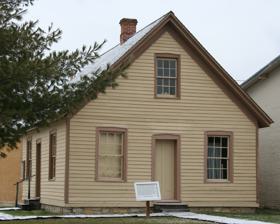
Building: Norris Miller House
Country: United States of America
Year built: 1856
Historic house in Iowa, United States United States historic place Norris Miller House U.S. National Register of Historic Places Show map of Iowa Show map of the United States Location 118 N. Mill St. Decorah, Iowa Coordinates 43°18′19″N 91°47′31″W / 43.30528°N 91.79194°W / 43.30528; -91.79194 Built 1856 Built by Norris Miller NRHP reference No. 76000814 Added to NRHP June 8, 1976 The Norris Miller House , also known as The Stovewood House , is a historic residence located in Decorah, Iowa , United States.  The 1½-story frame house features a vernacular Classical cornice , symmetrical plan, a gable roof, and a limestone basement.  The structure is composed of oak that is split into short lengths for use in a stove, or stovewood.  It is laid with mortar made up of ash and lime.  There are only two other houses like this one known to exist in the United States, and both are in Wisconsin . A section interior wall with the plaster removed to show the unusual use of stovewood as insulation Decorah had two other houses similar to this one, but they have been torn down.  All them could have been built by Norris Miller, who settled in Decorah from Ohio in 1855.  That year he bought a town lot, and completed this house in 1856. The house was moved to the Vesterheim Norwegian-American Museum in 1976 in order to preserve it. They restored the house and made part of it exhibit. It was listed on the National Register of Historic Places the same year it was moved. References